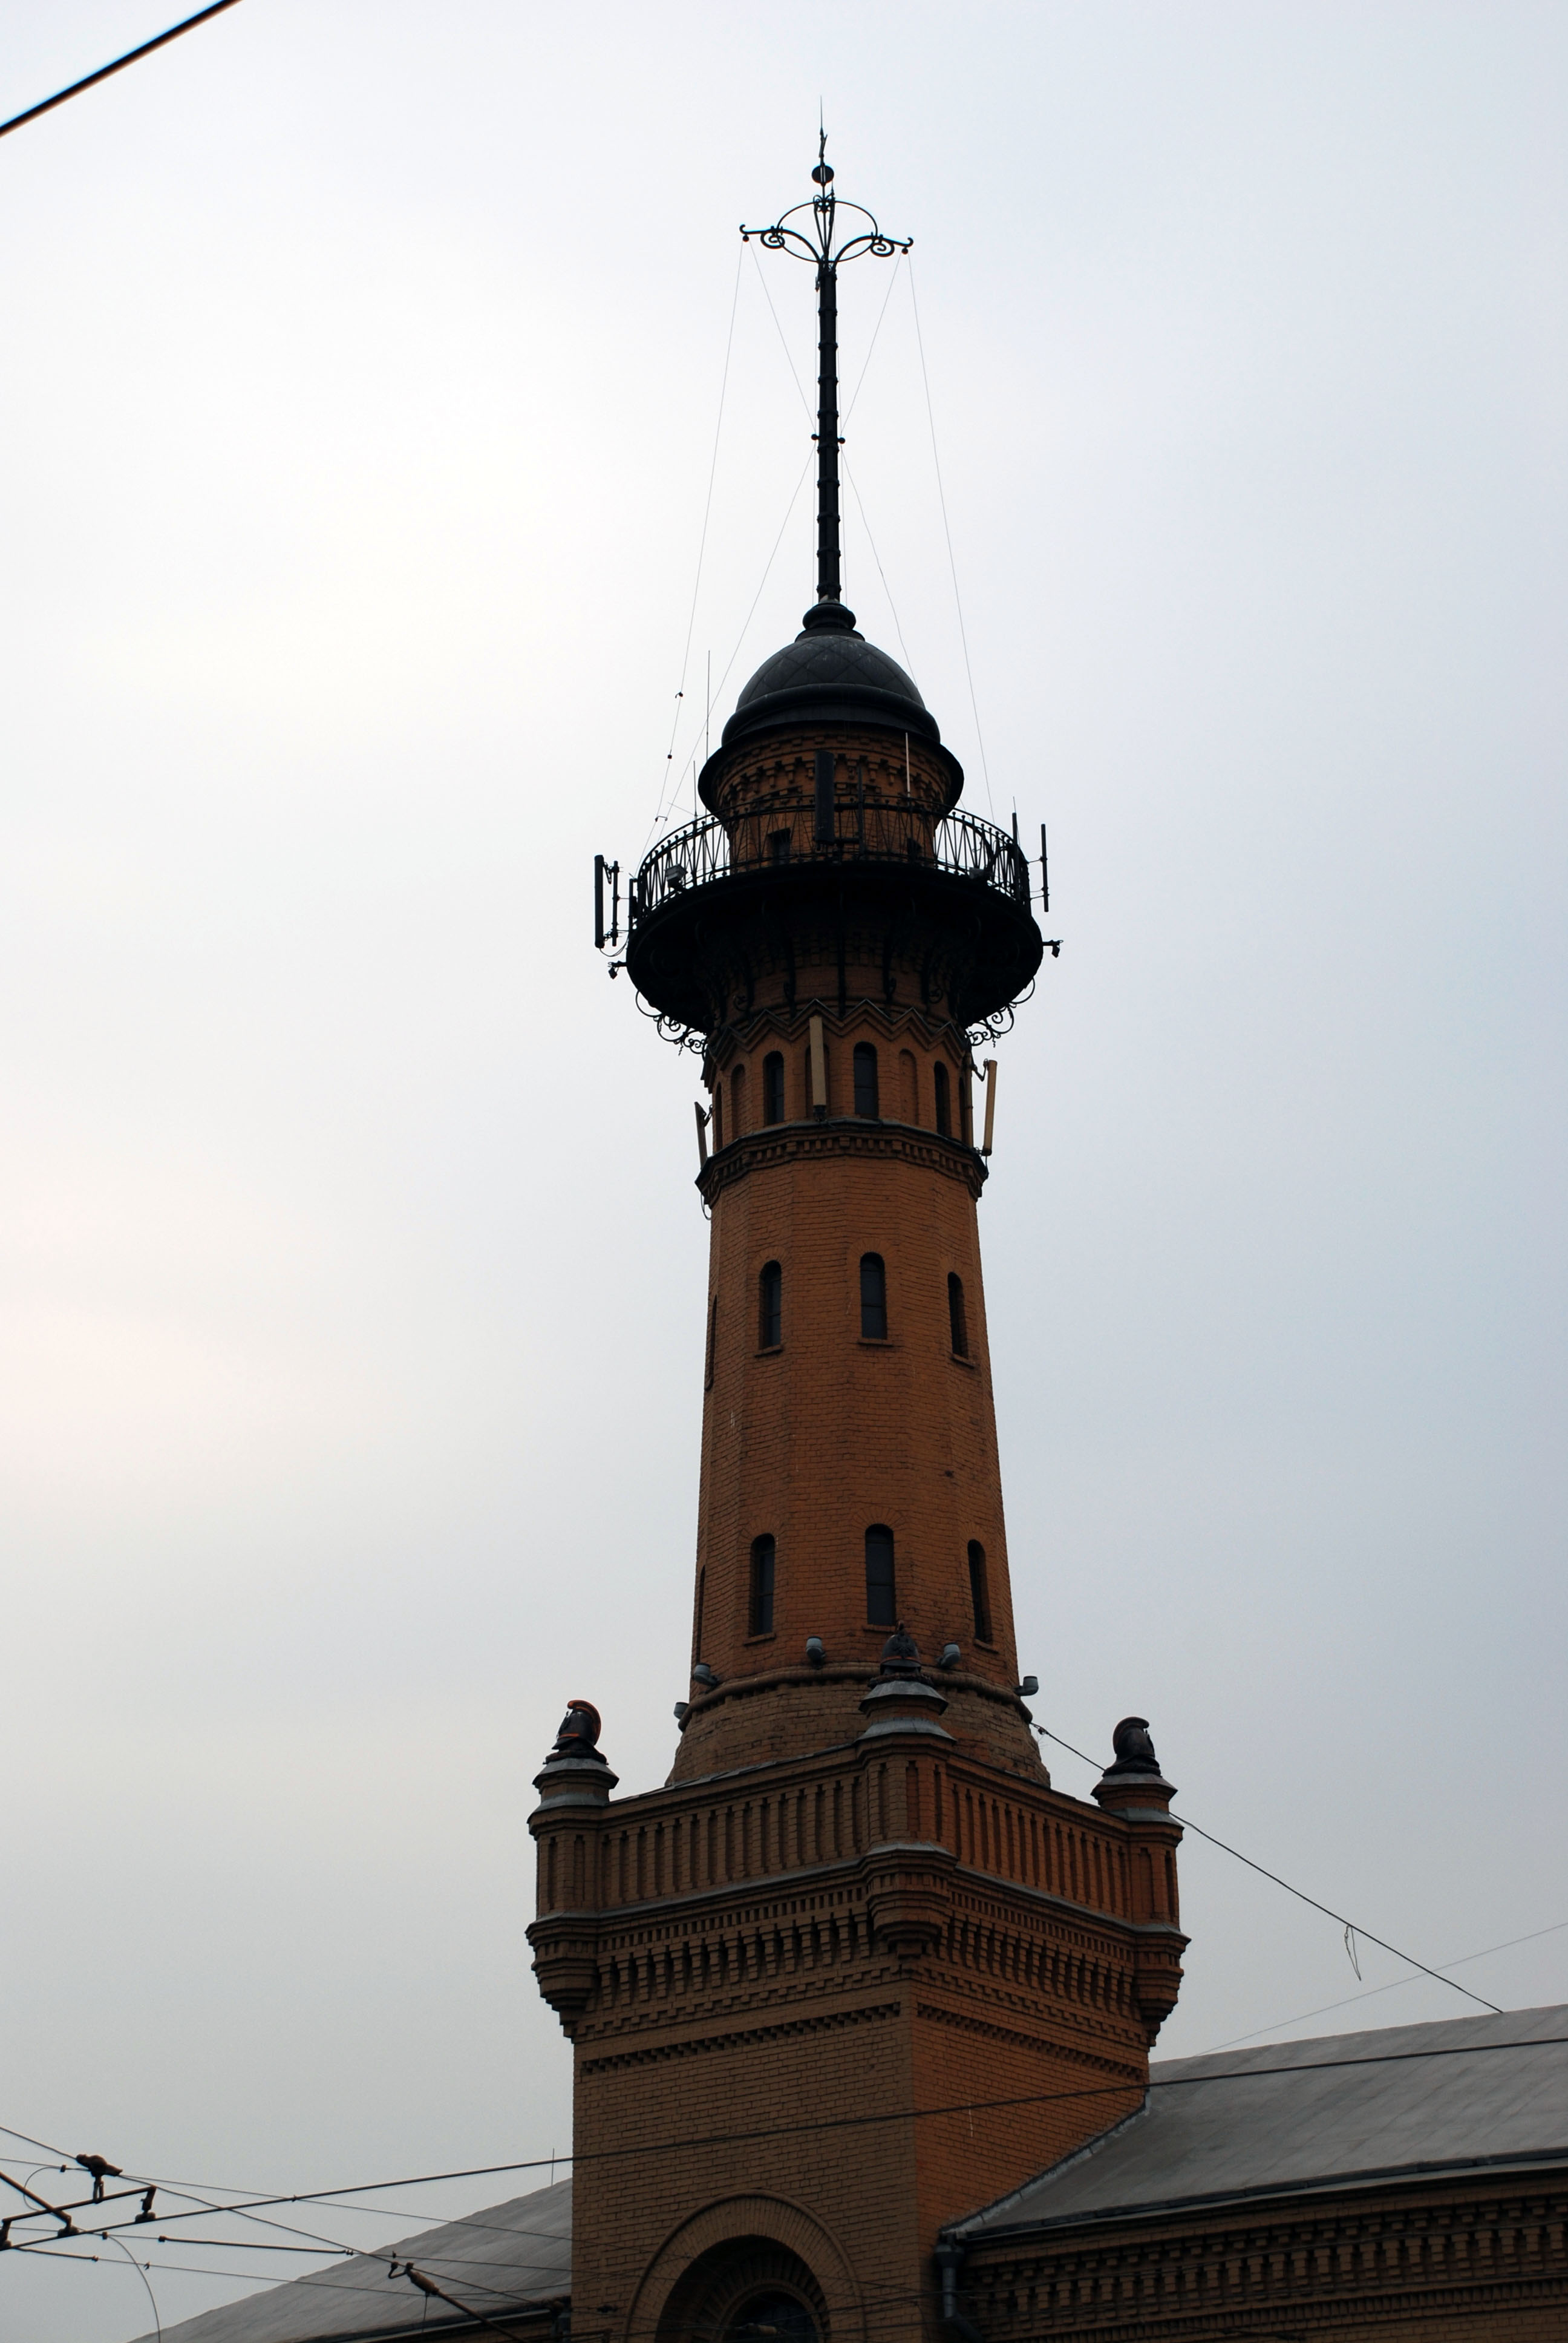
tower, landmark, nikon, clock tower, bell tower, spire, steeple, d80, nikond80, control tower